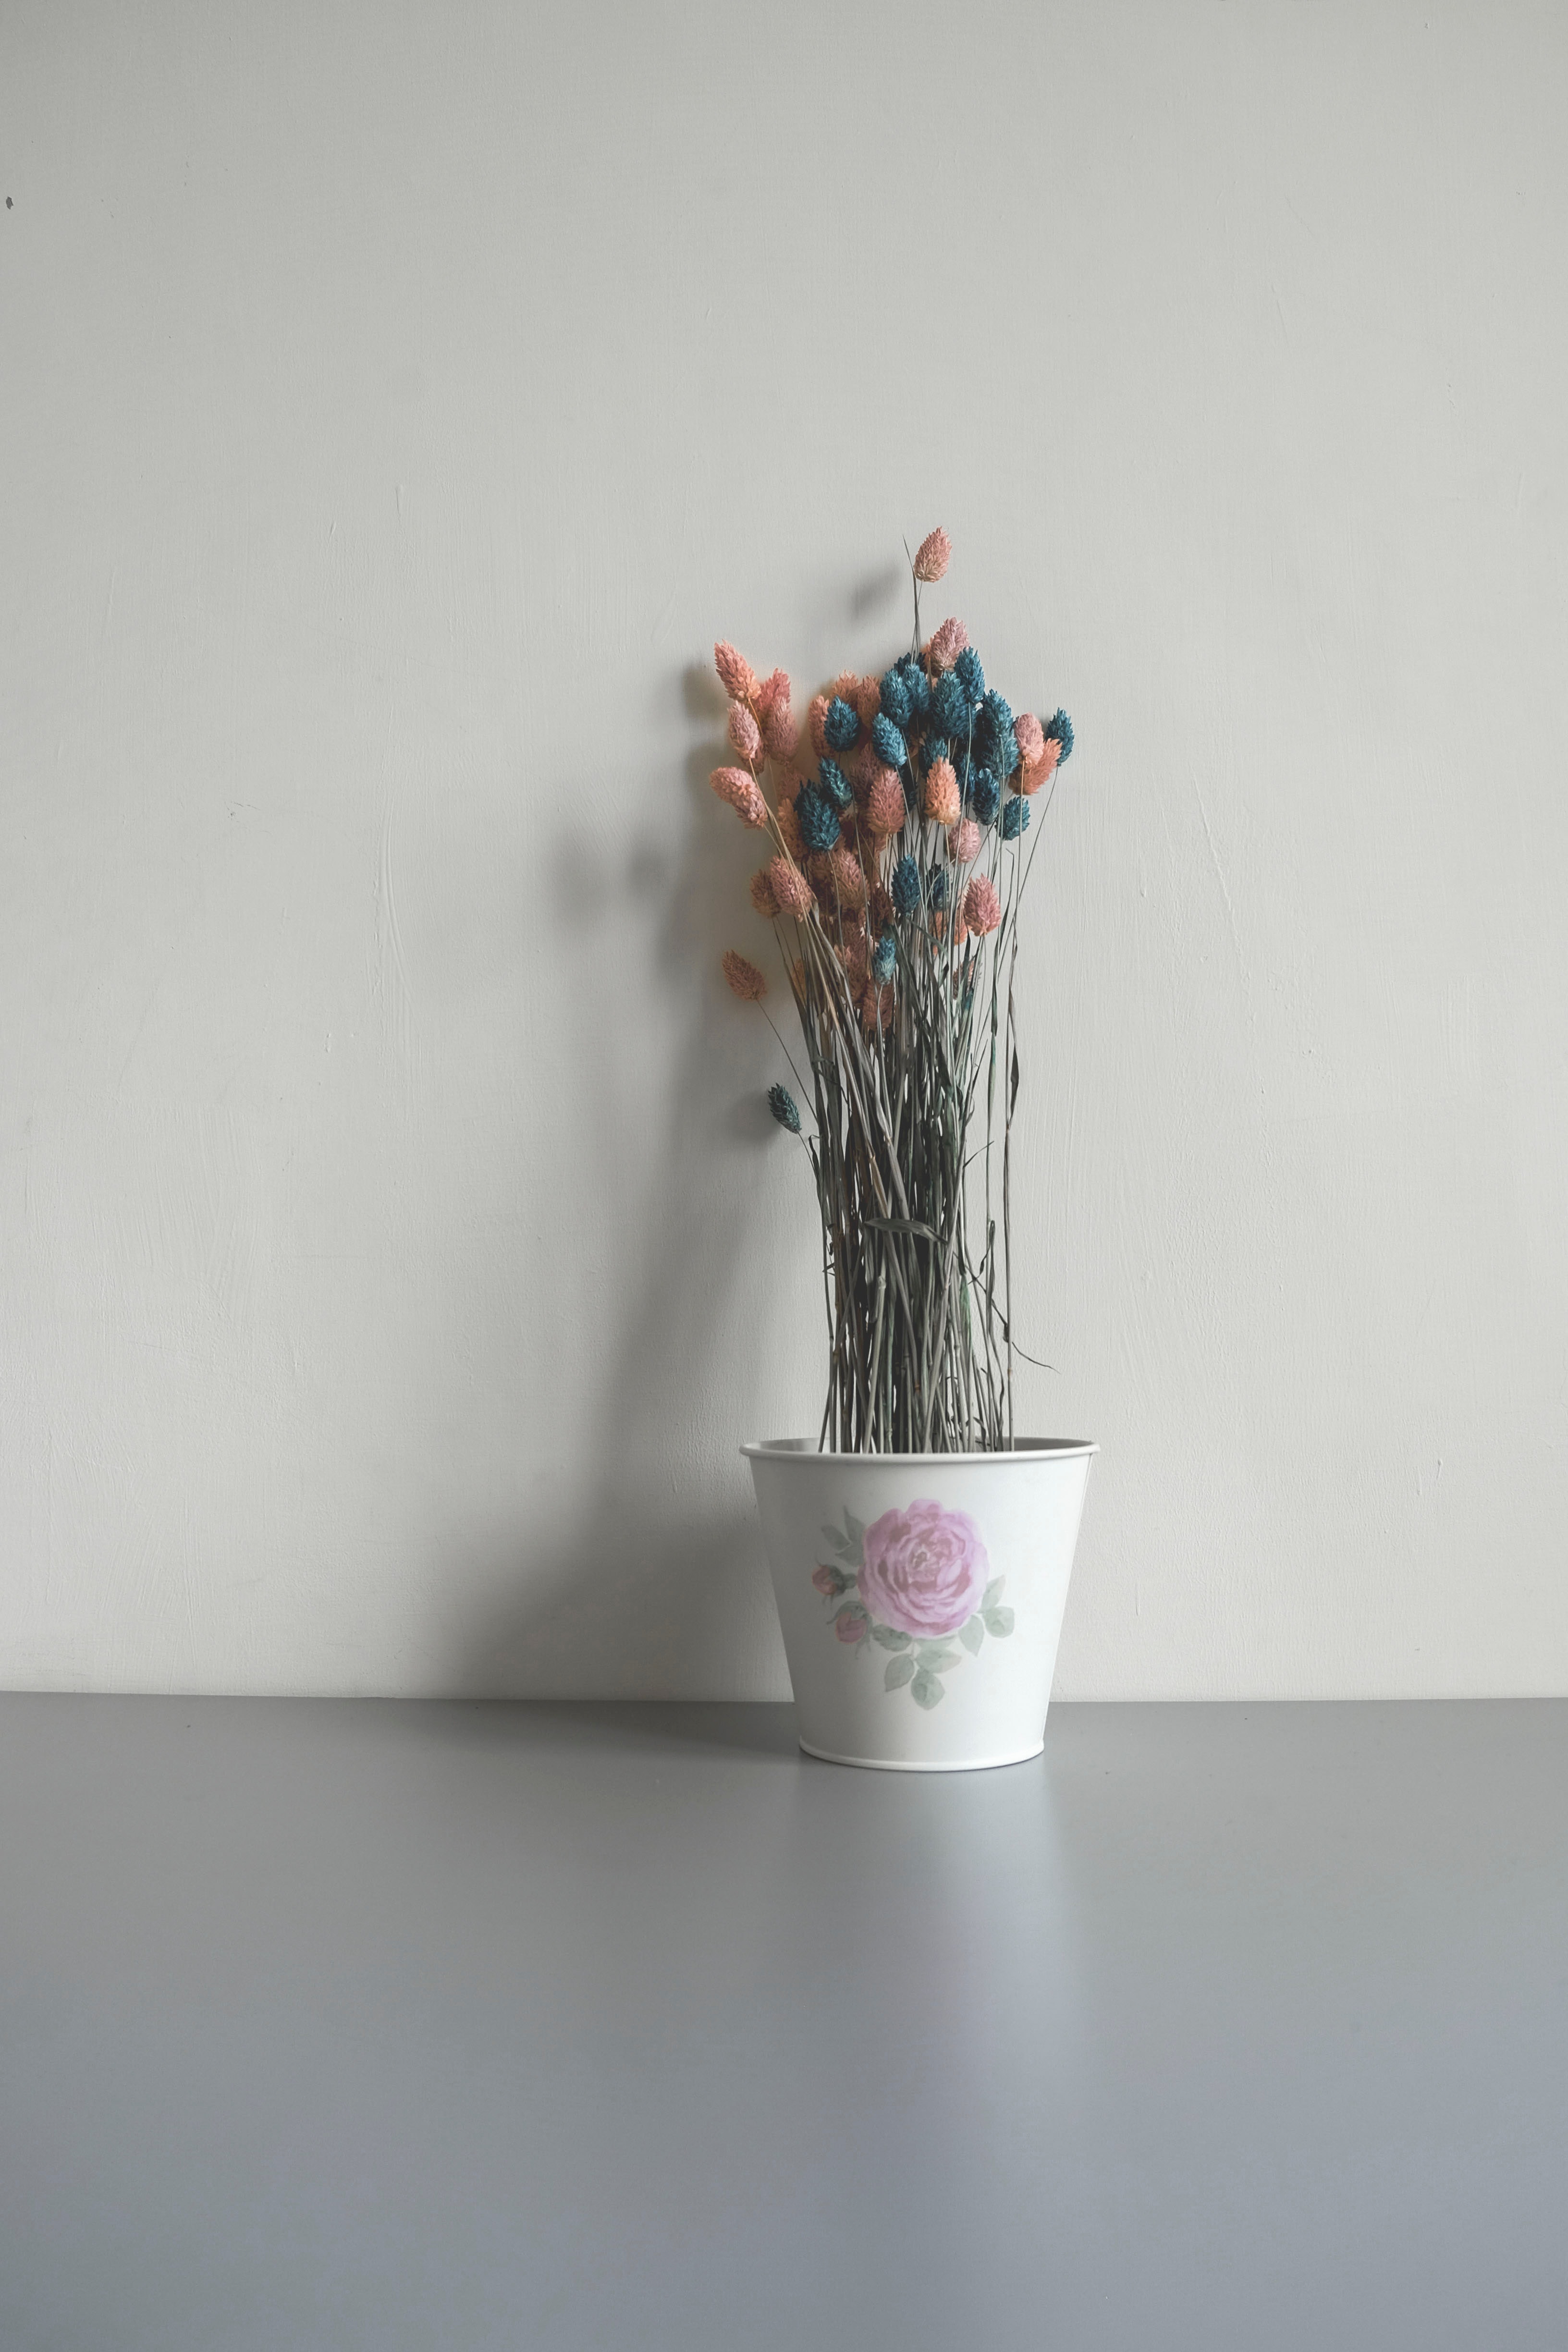
flowerpot, pink, still life photography, flower, ikebana, plant, room, vase, houseplant, still life, cut flowers, wildflower, twig